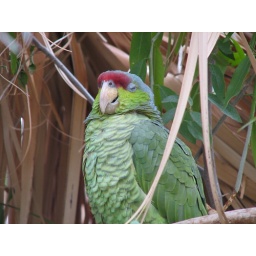
Green parrots in green trees are hard to see.